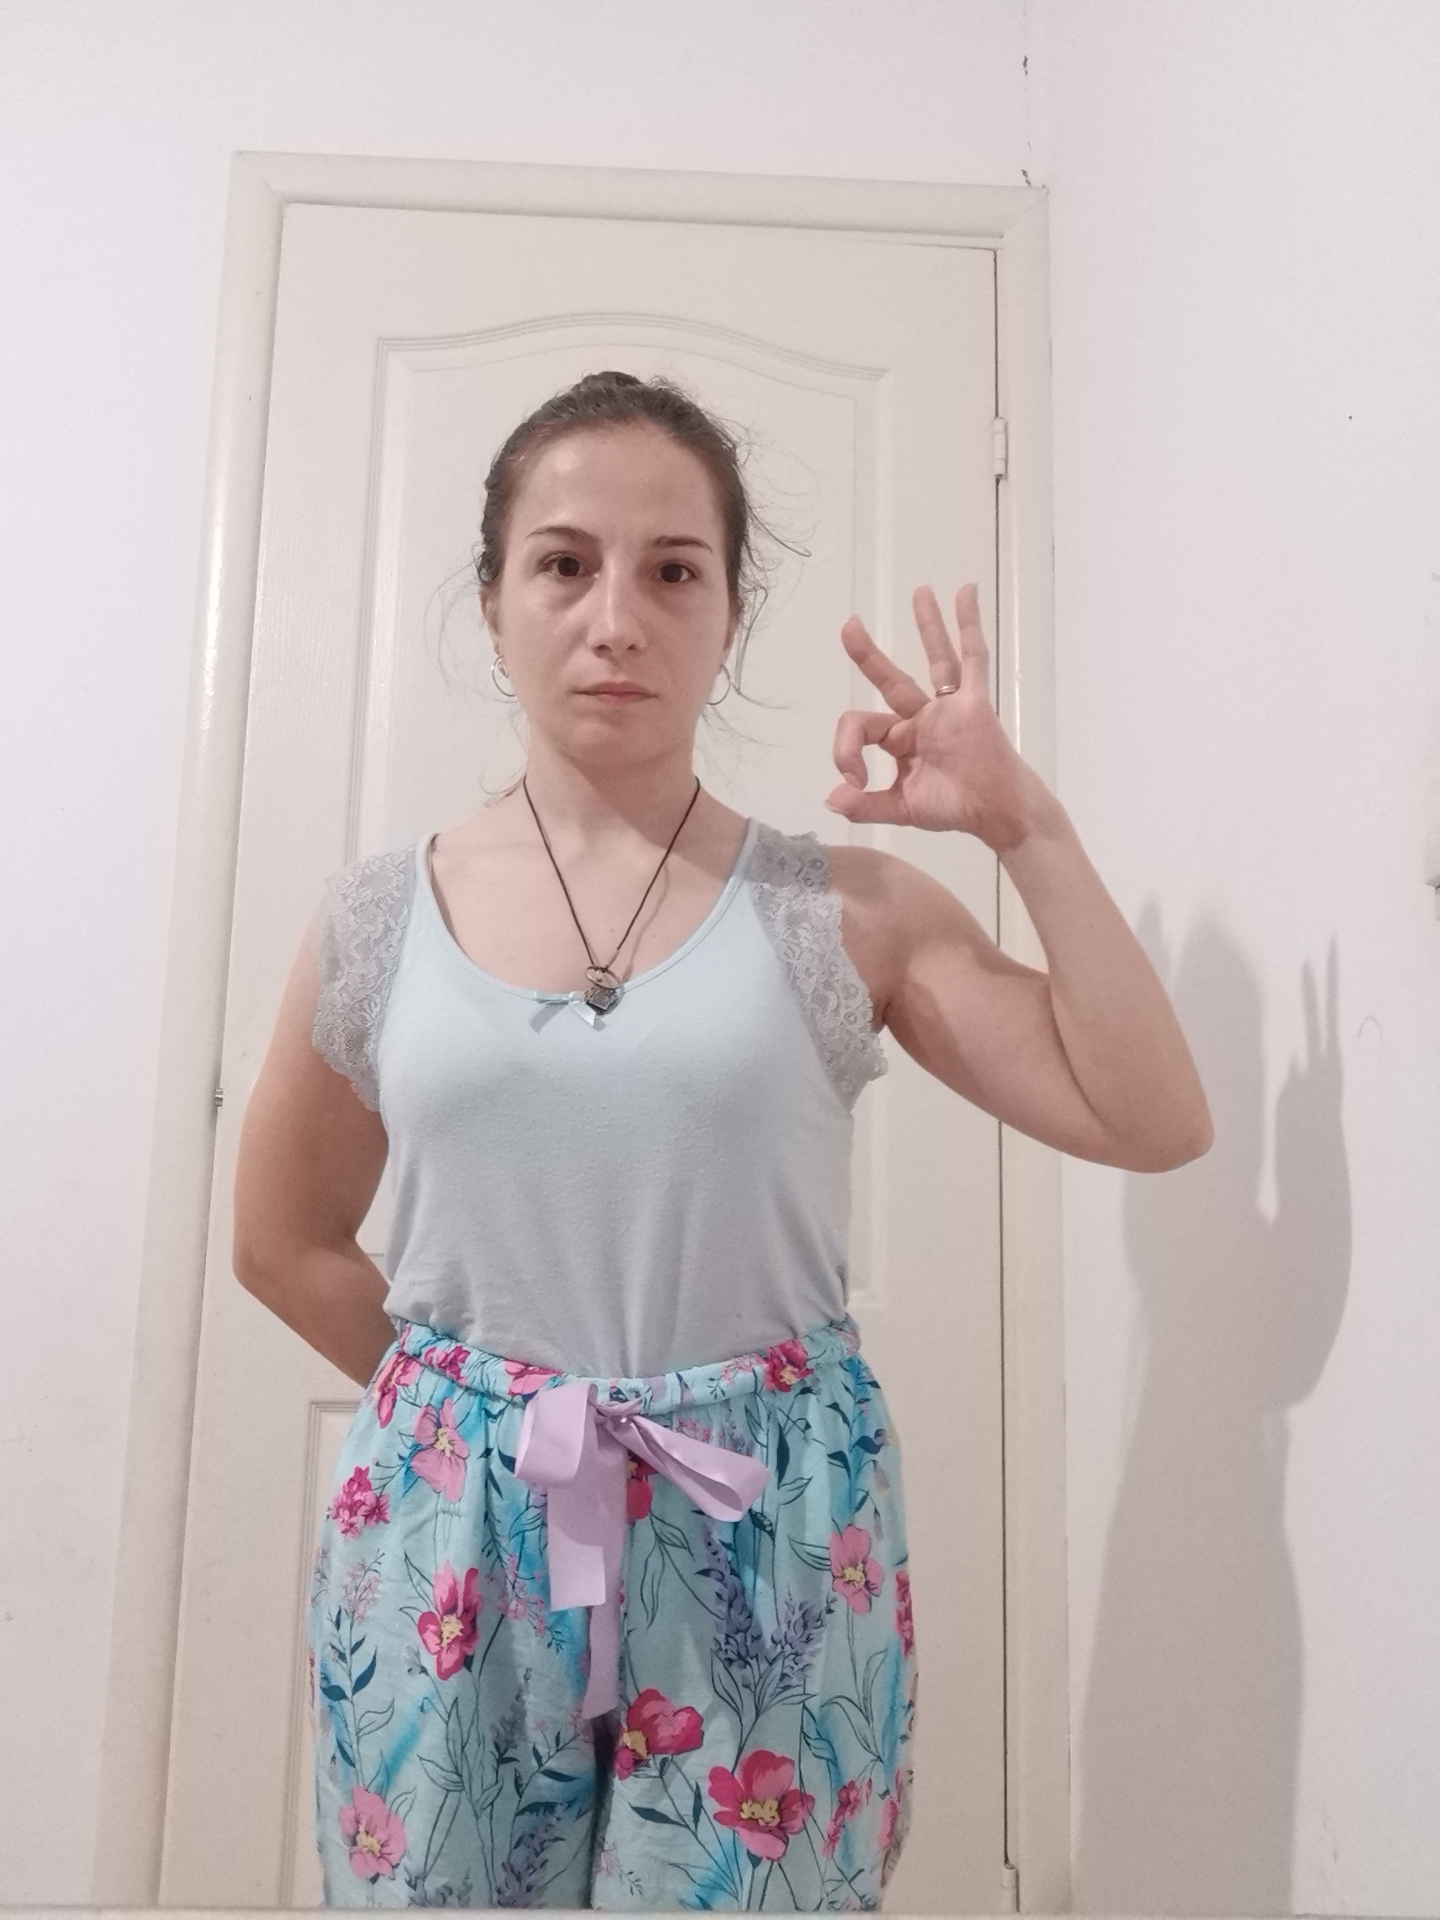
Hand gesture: ok